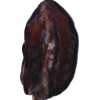
Label: carambola